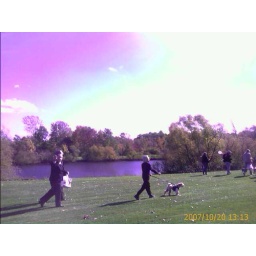
more people walking by a lake